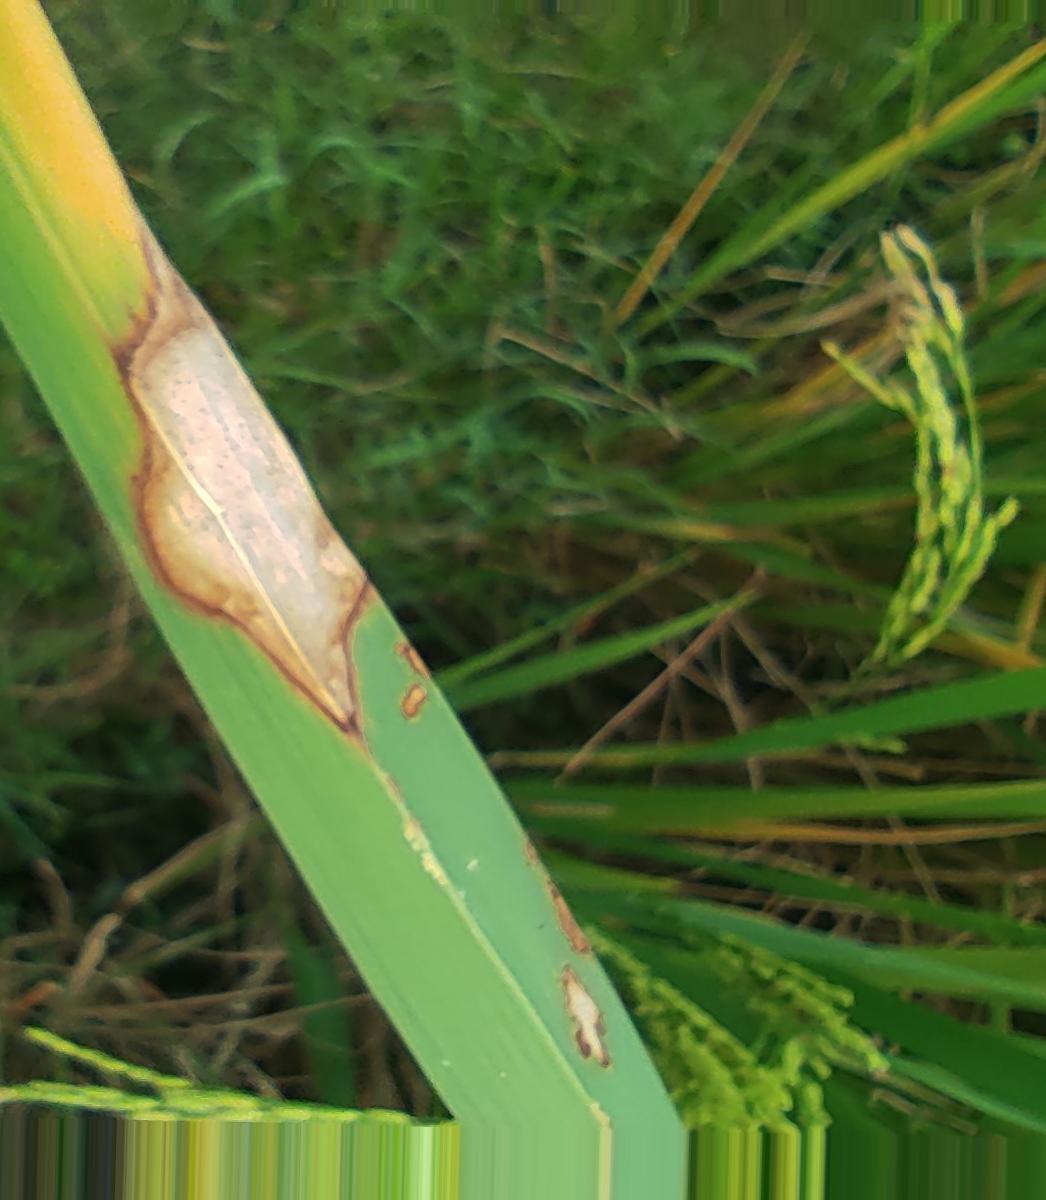
Nhãn: Bệnh Đốm Vằn ( Khô vằn ) ( Sheath Blight )